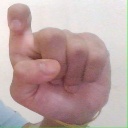
अक्षर: इ